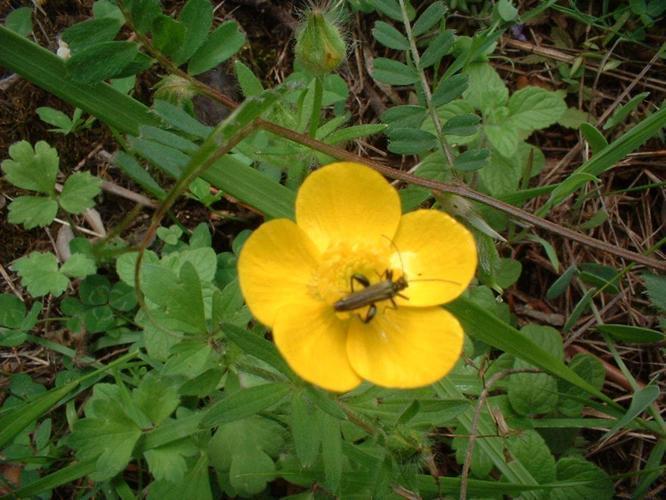
Label: buttercup